Question: Please indicate a possible affordance area of the knife that can be used for cutting
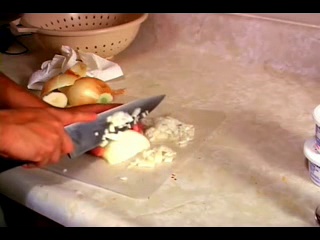
Answer: [60.5, 93, 159.5, 162]